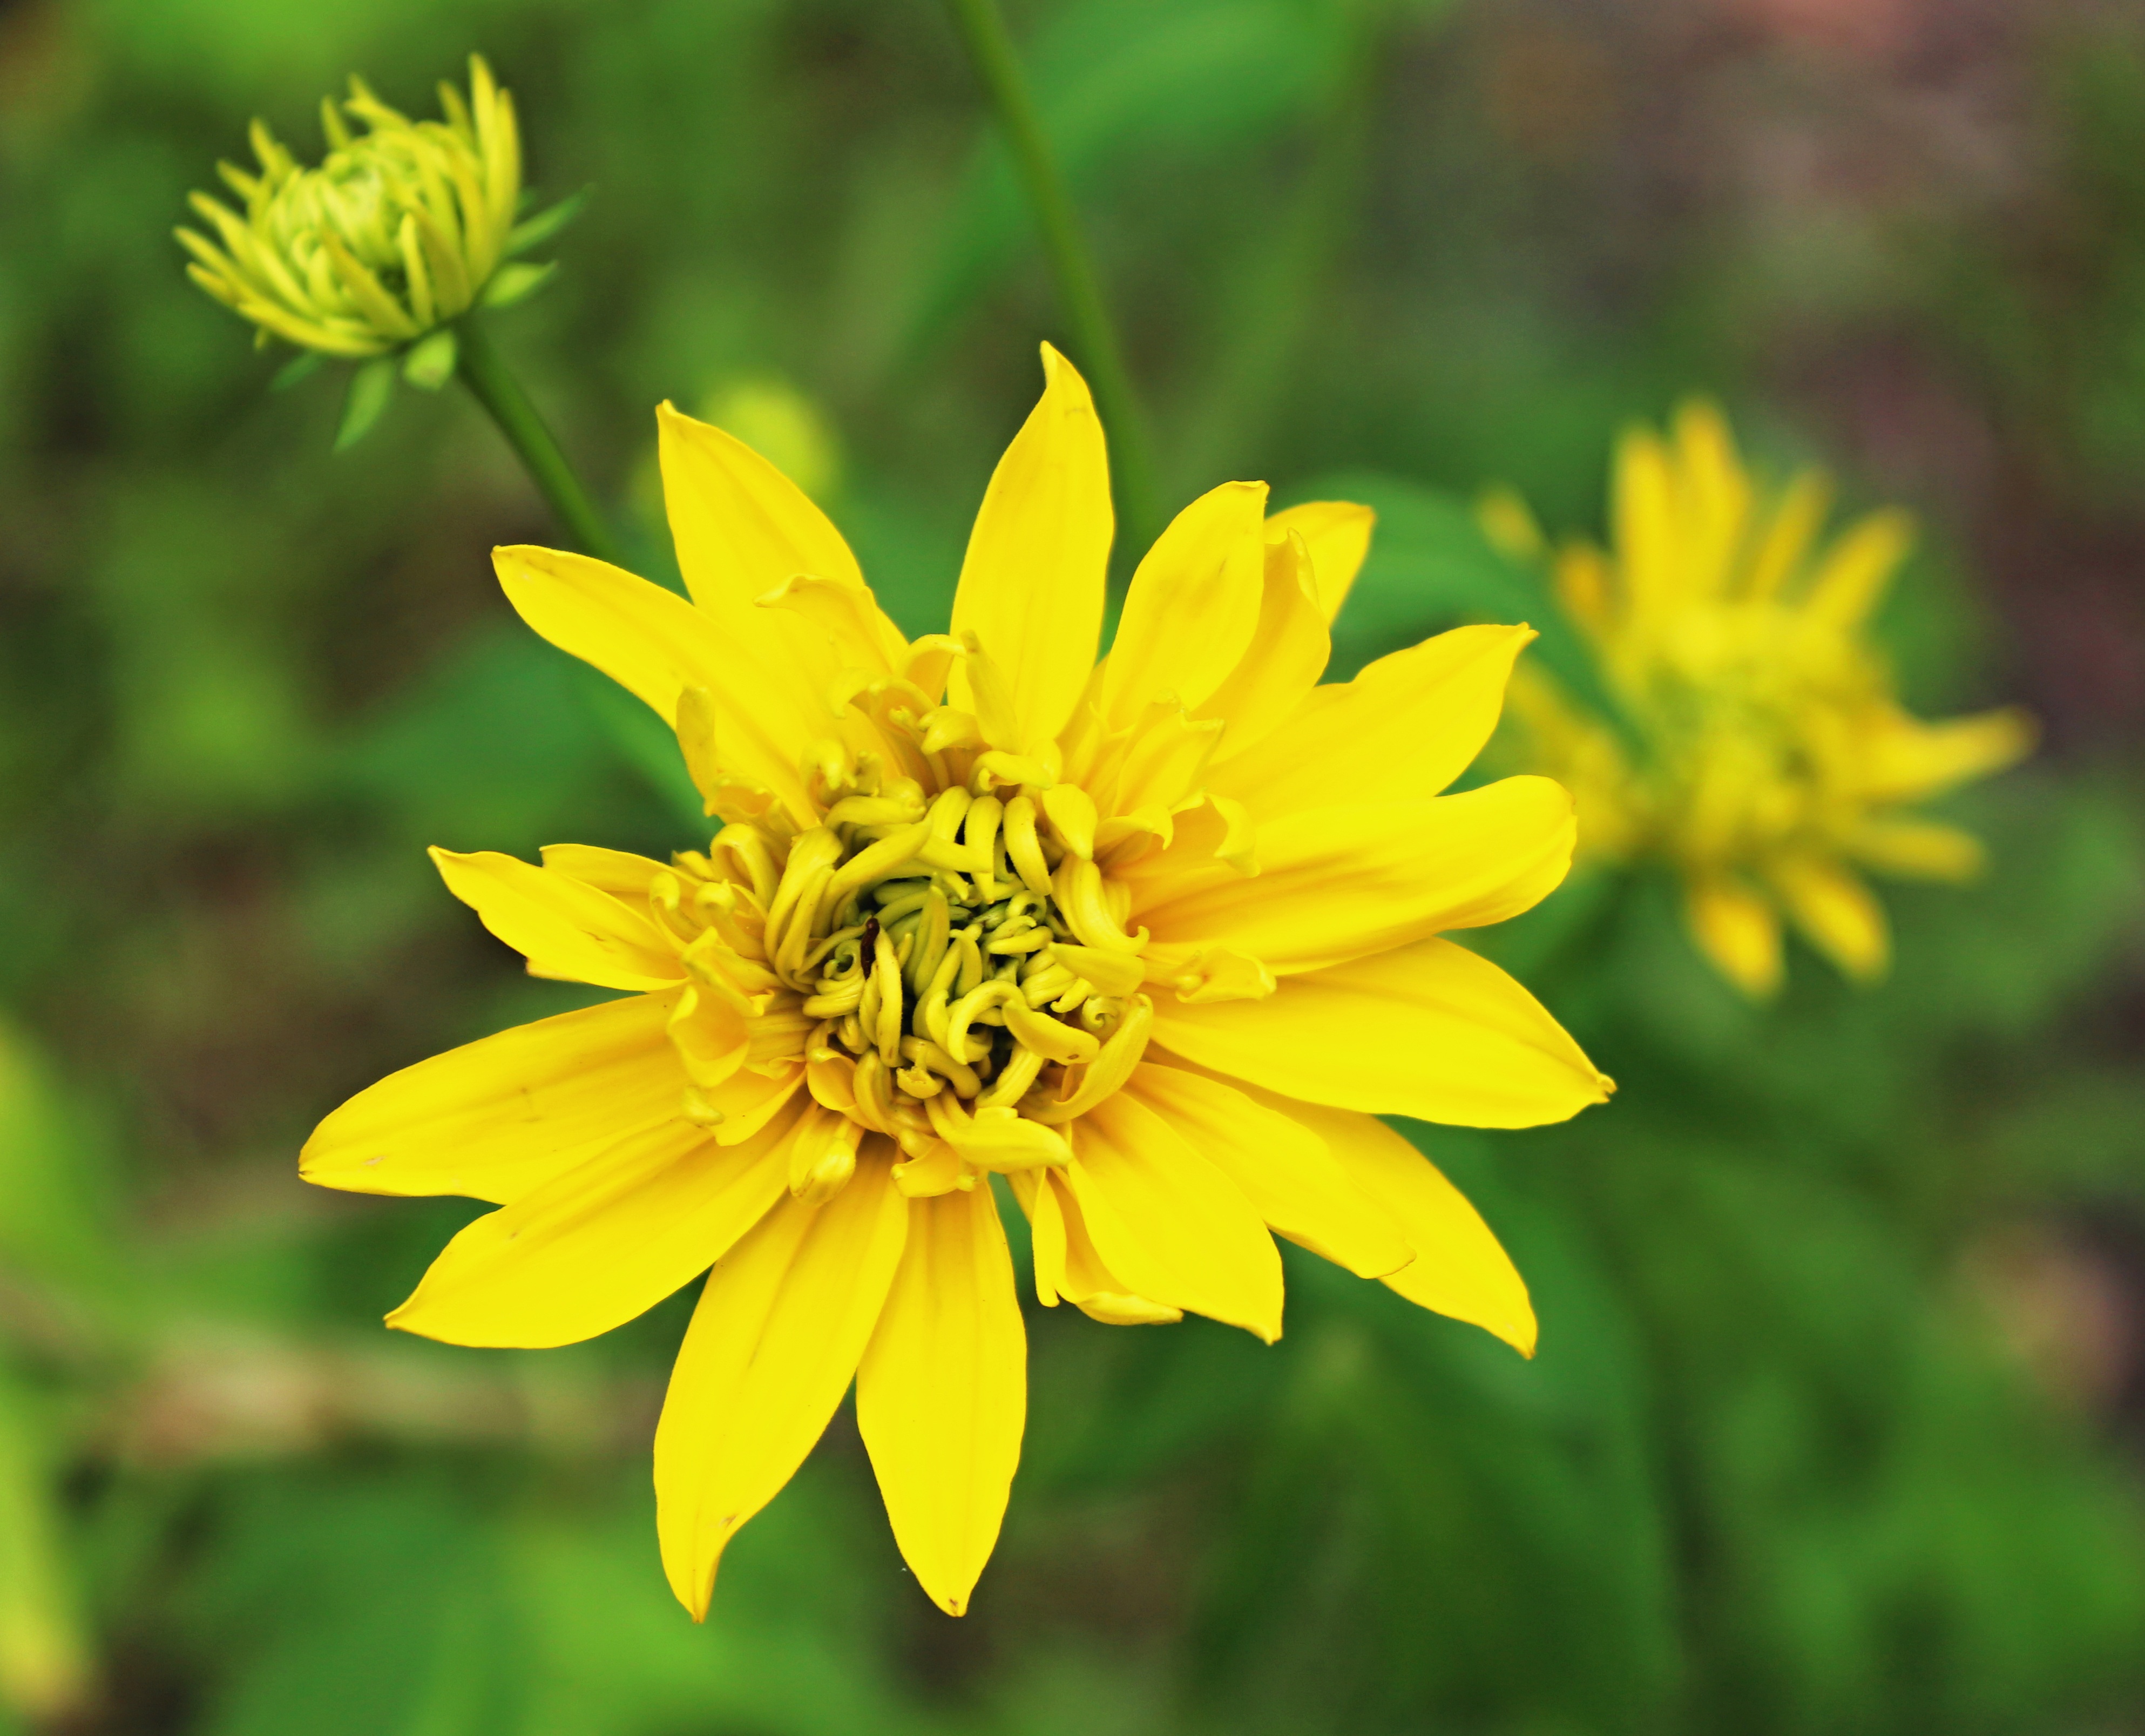
nature, plant, meadow, flower, petal, herb, macro, botany, yellow, flora, plants, wildflower, flowers, detail, nectar, macro photography, flowering plant, daisy family, land plant